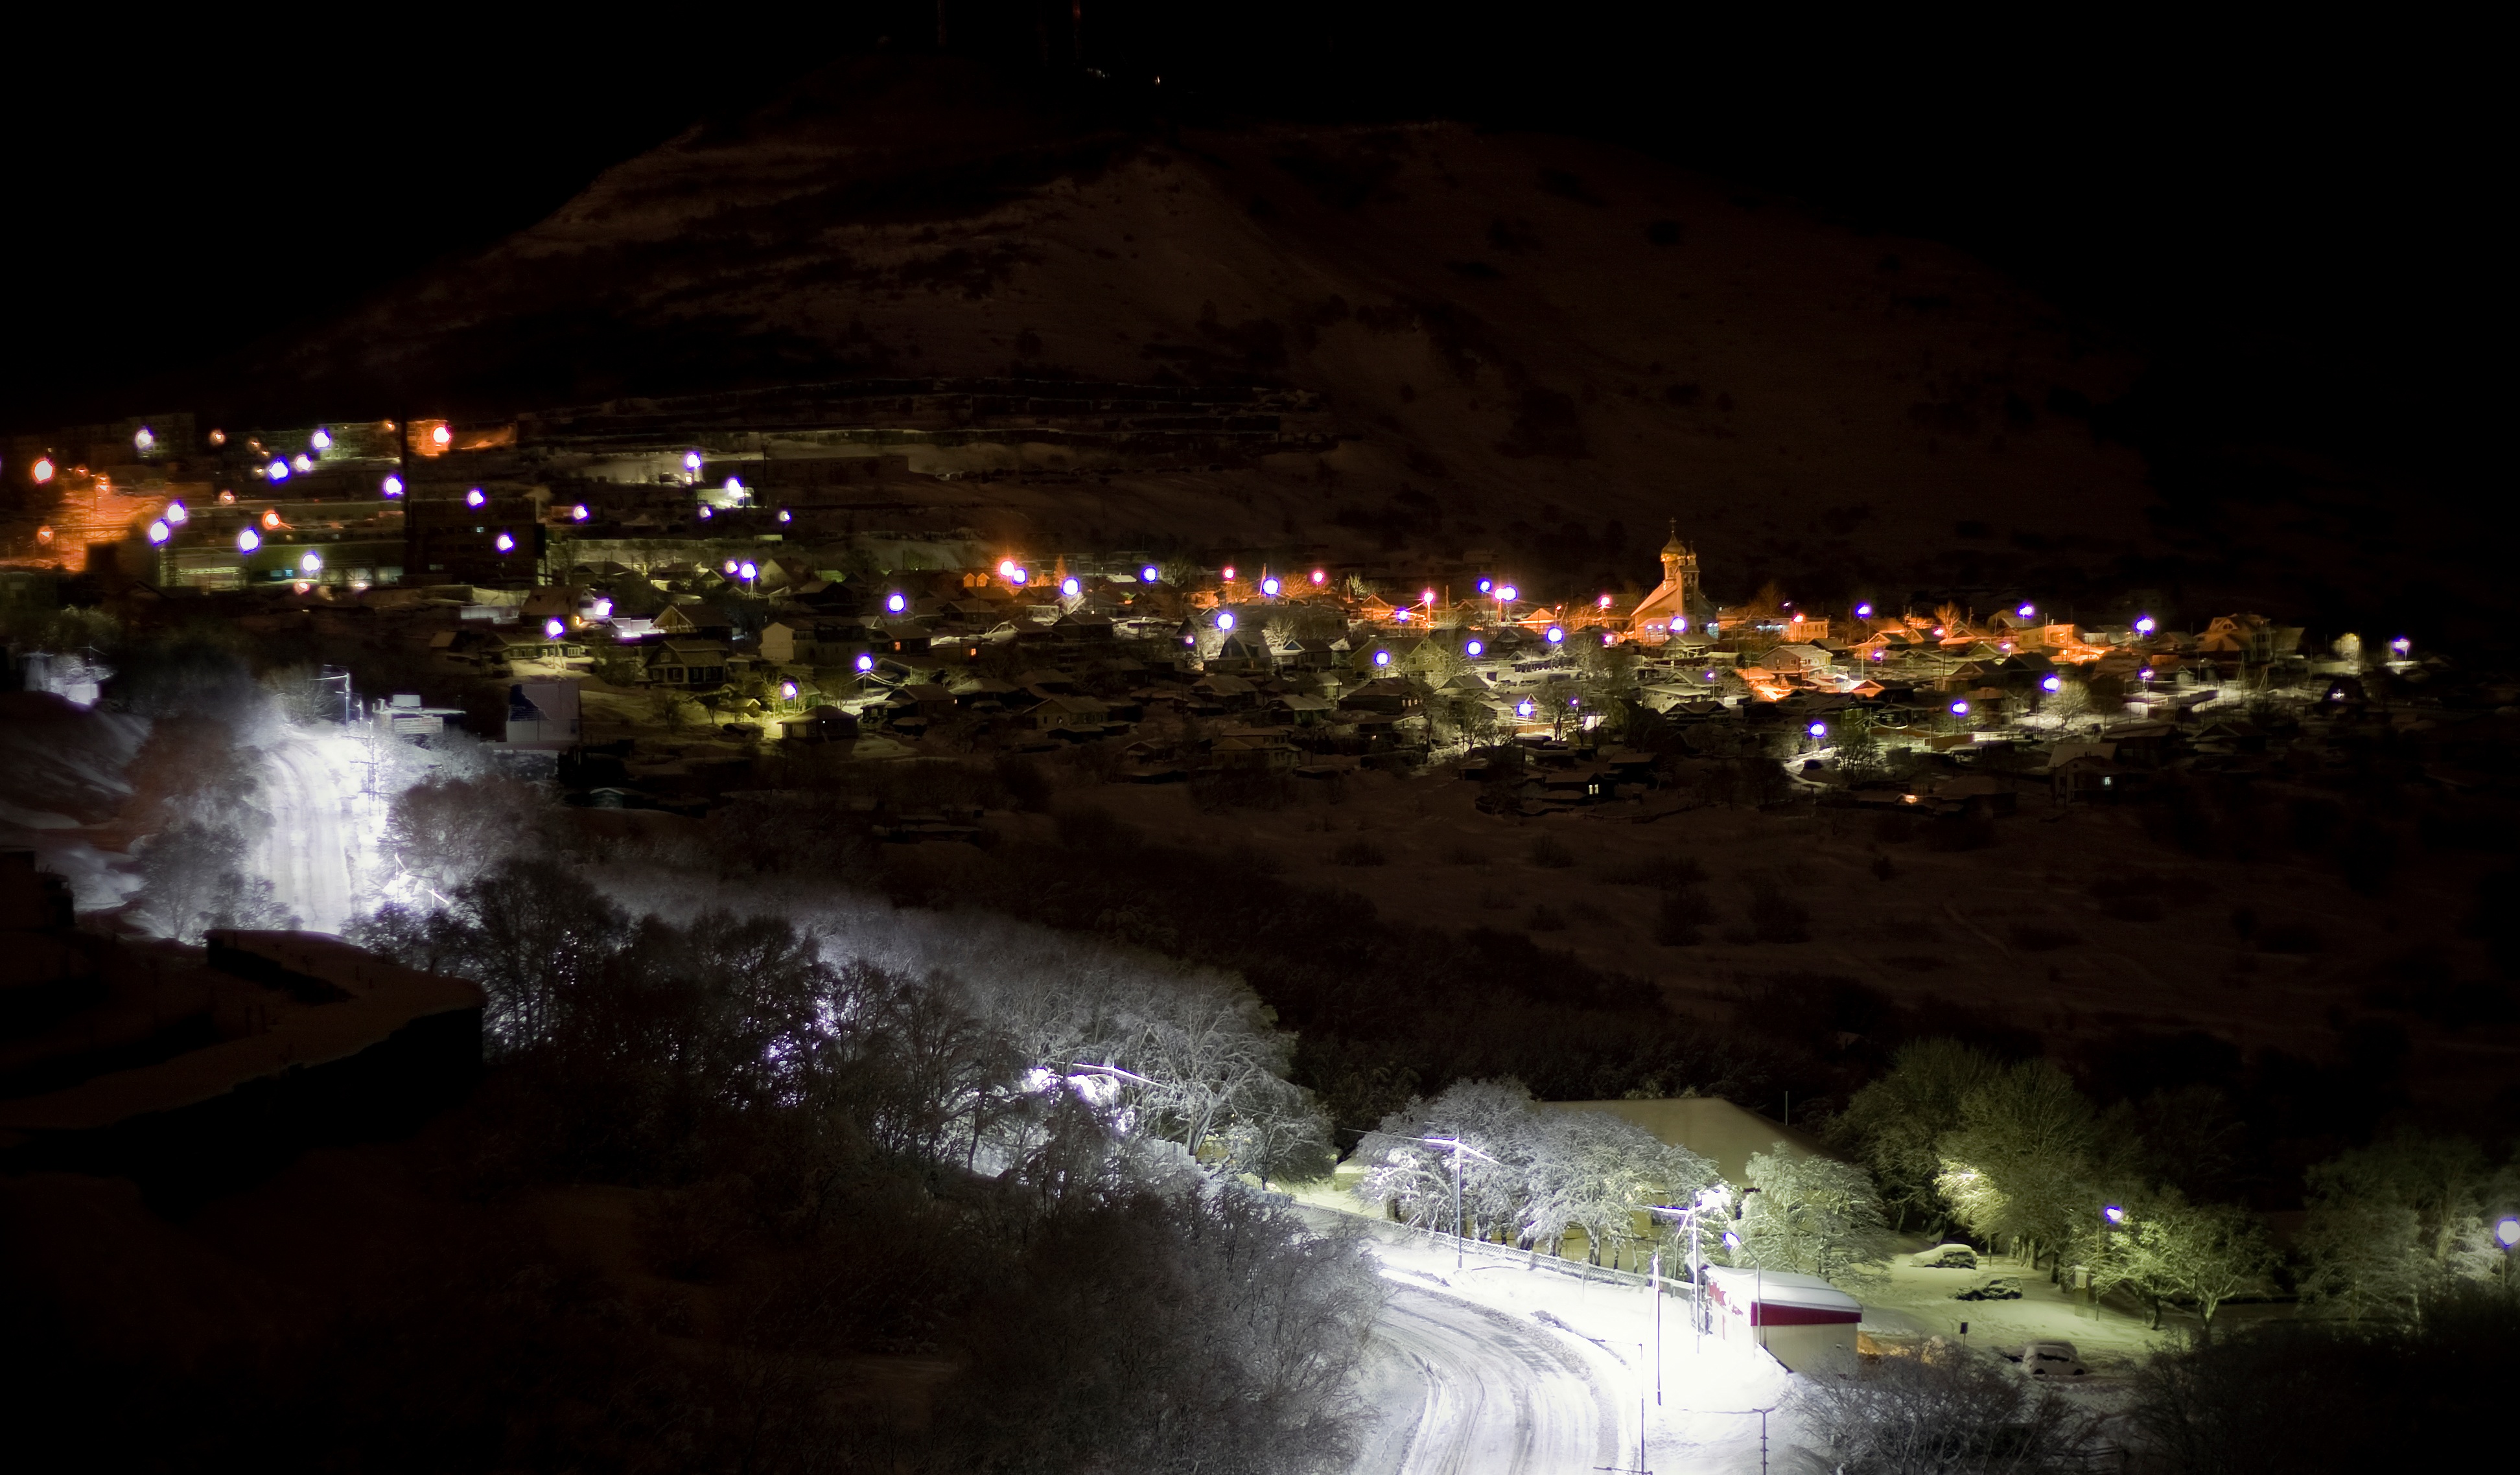
night, darkness